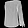
Label: Shirt